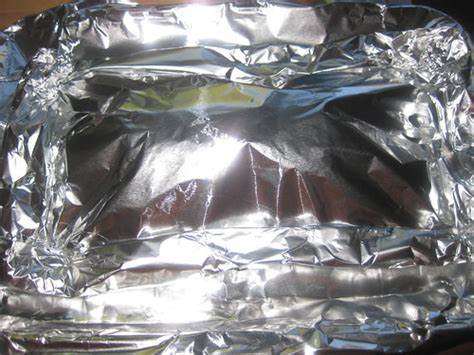
Waste category: metal